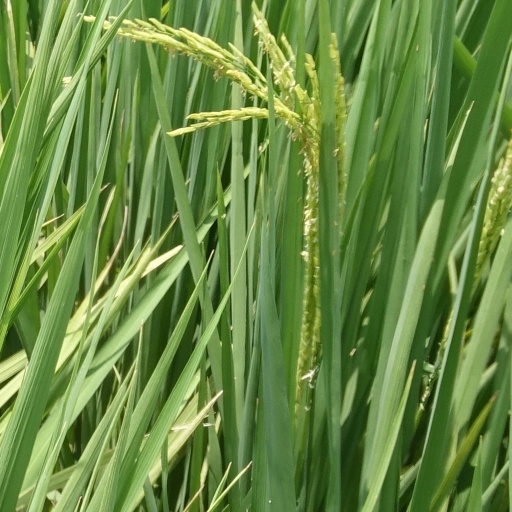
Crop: rice